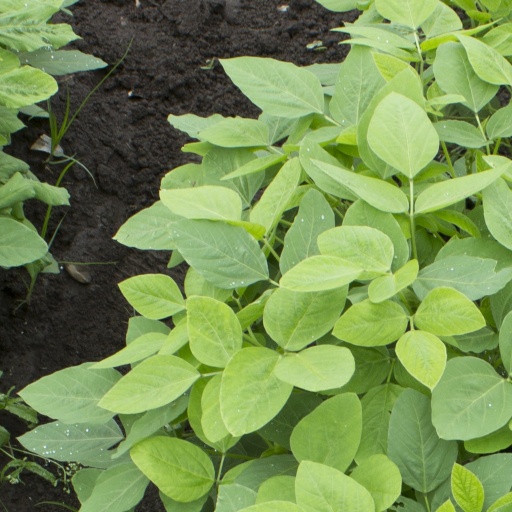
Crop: soybean